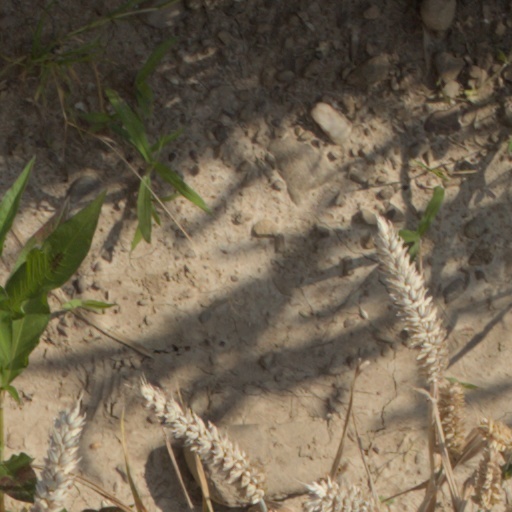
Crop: wheat